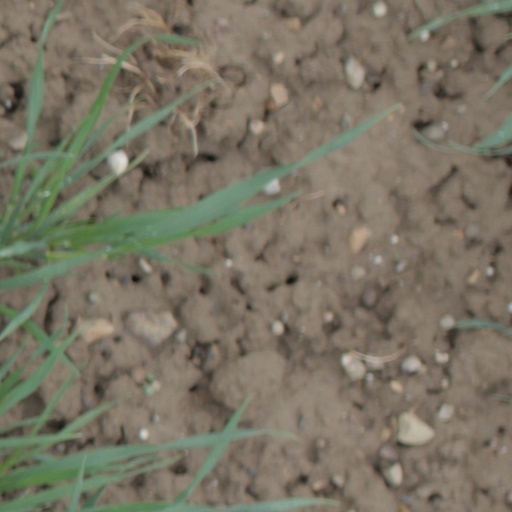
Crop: wheat